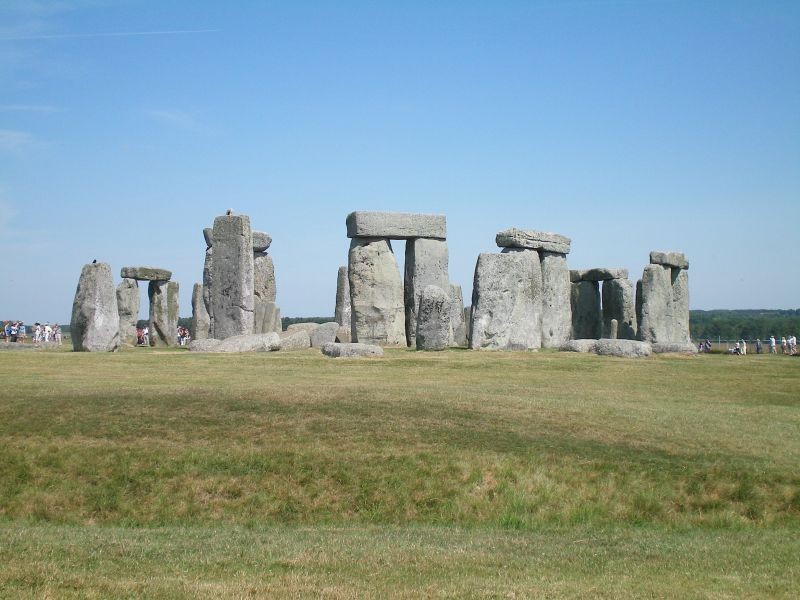
Landmark: Stonehenge